Fife Coast Railway

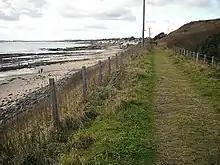
Dismantled railway near Largo. Now part of the Fife Coast path

A rudimentary goods train service had already been started, on 1 May 1883, between Anstruther and Crail, following pressure from local farmers. The line as far as Boarhills was pressed forward and in August 1883 Major Marindin of the Board of Trade inspected the line. Marindin gave a positive report, although some details required to be resolved; in particular it was intended to detach coaches at Anstruther off trains for Boarhills, and there was no accommodation to do so at the new Anstruther station. (The old Anstruther station would be on a spur from the new line, and was to become a goods station.)